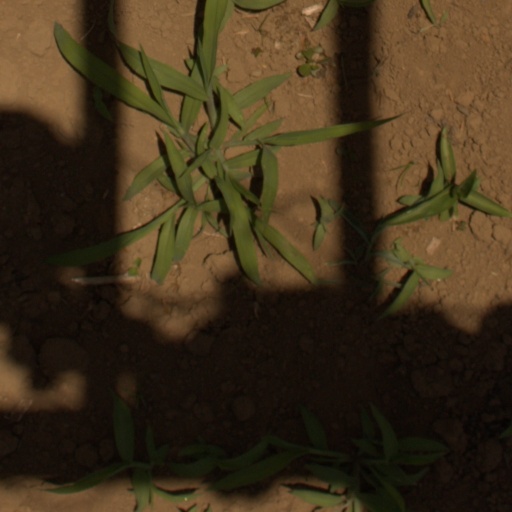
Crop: Jerusalem artichoke